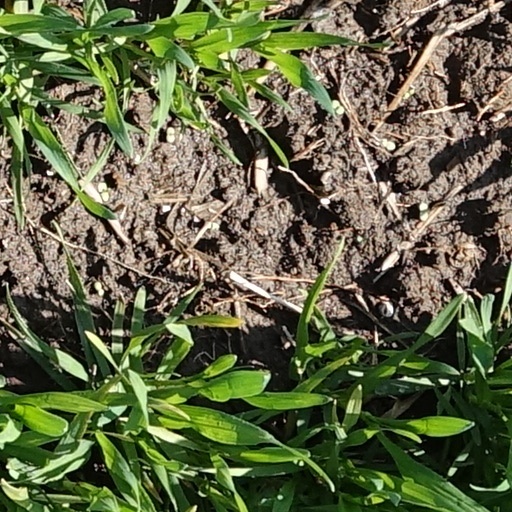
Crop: wheat